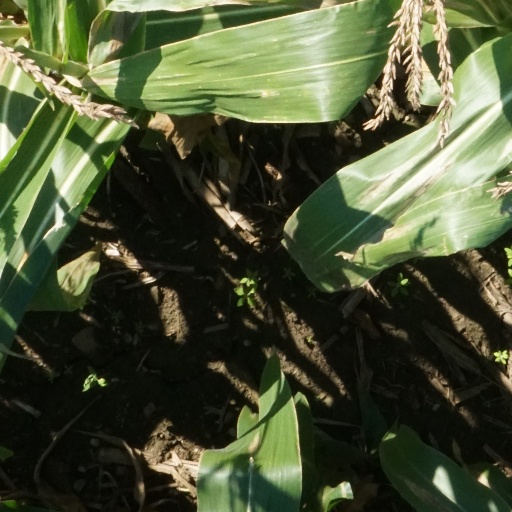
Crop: maize; corn